James Cyriax

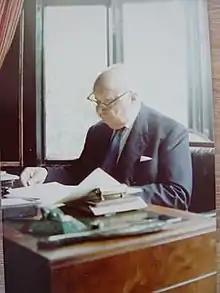
Dr. James Cyriax, date unknown

James Henry Cyriax (27 October 1904 – 17 June 1985) was a British medical doctor known as the "father of orthopedic medicine." His work is influential in the areas of sports medicine and physical therapy.